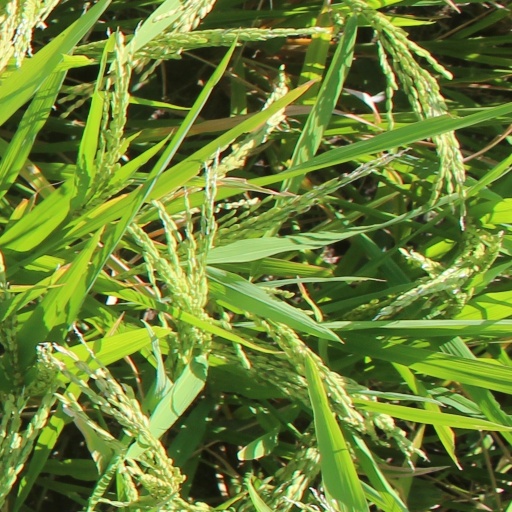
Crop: rice